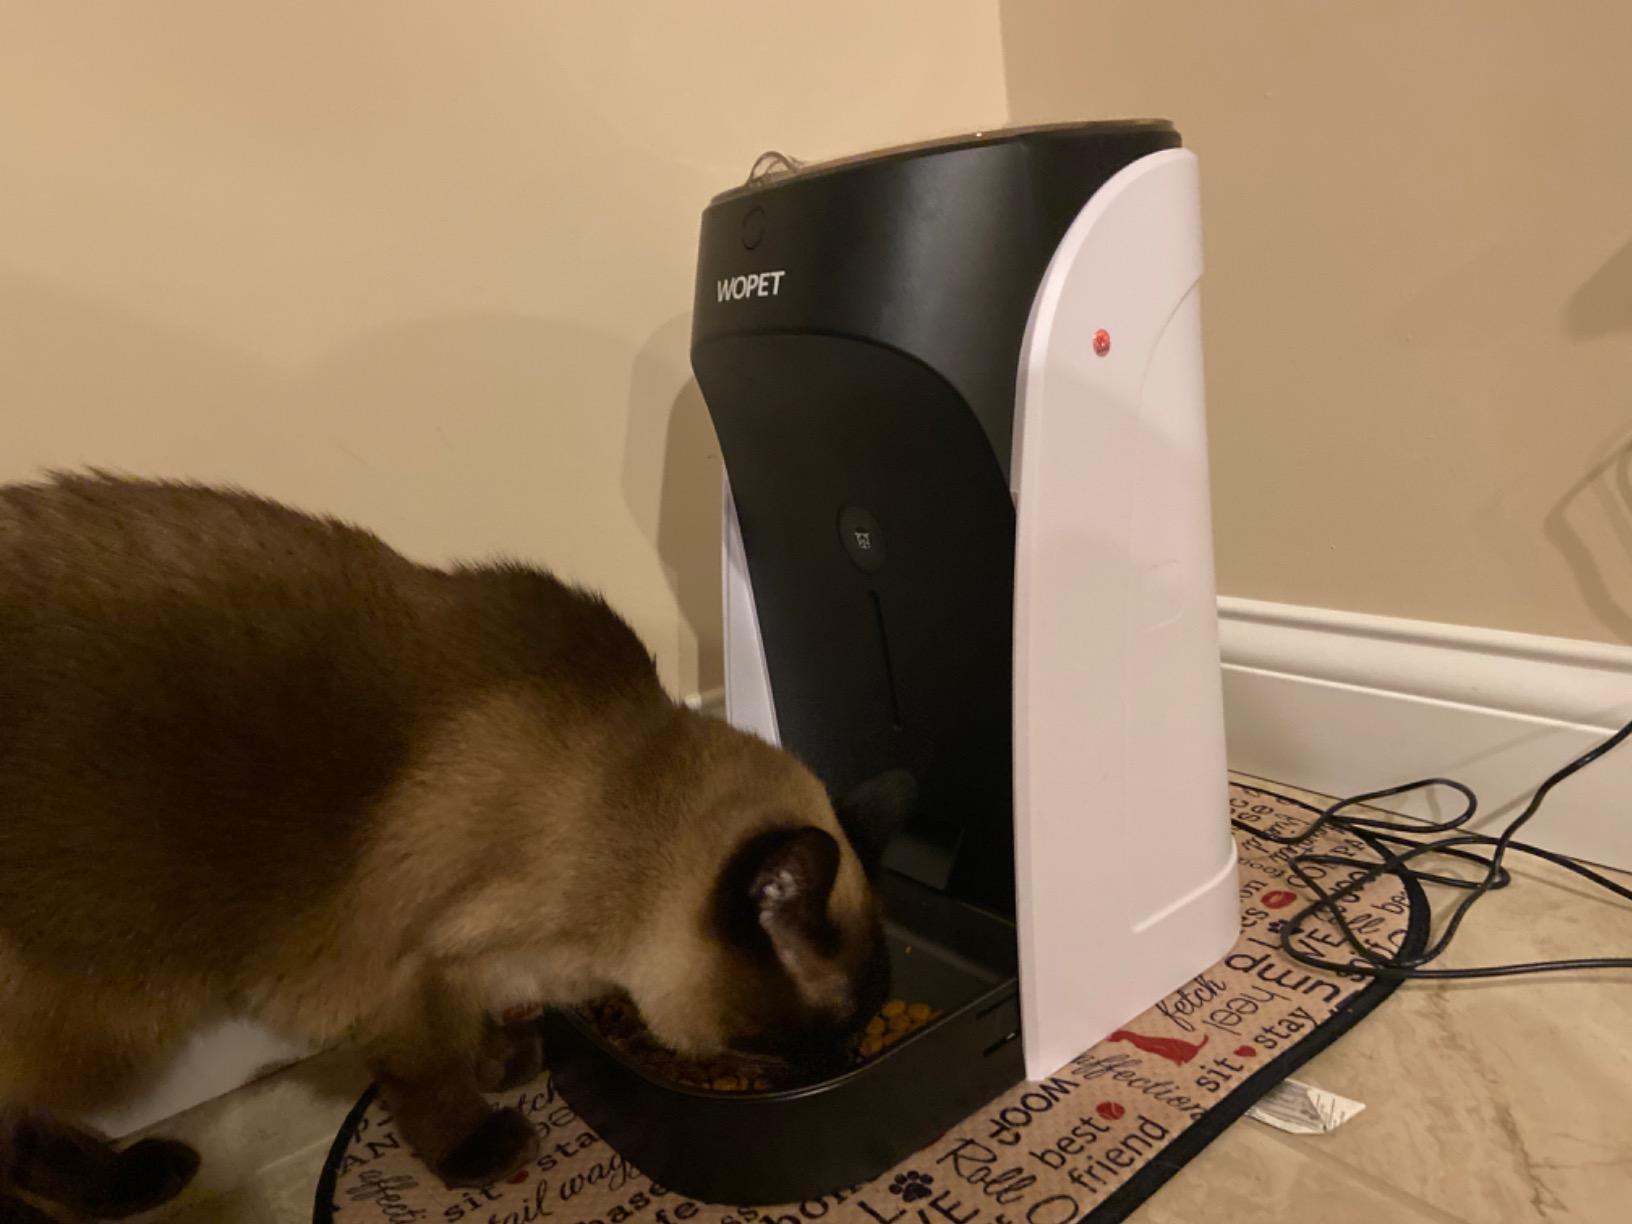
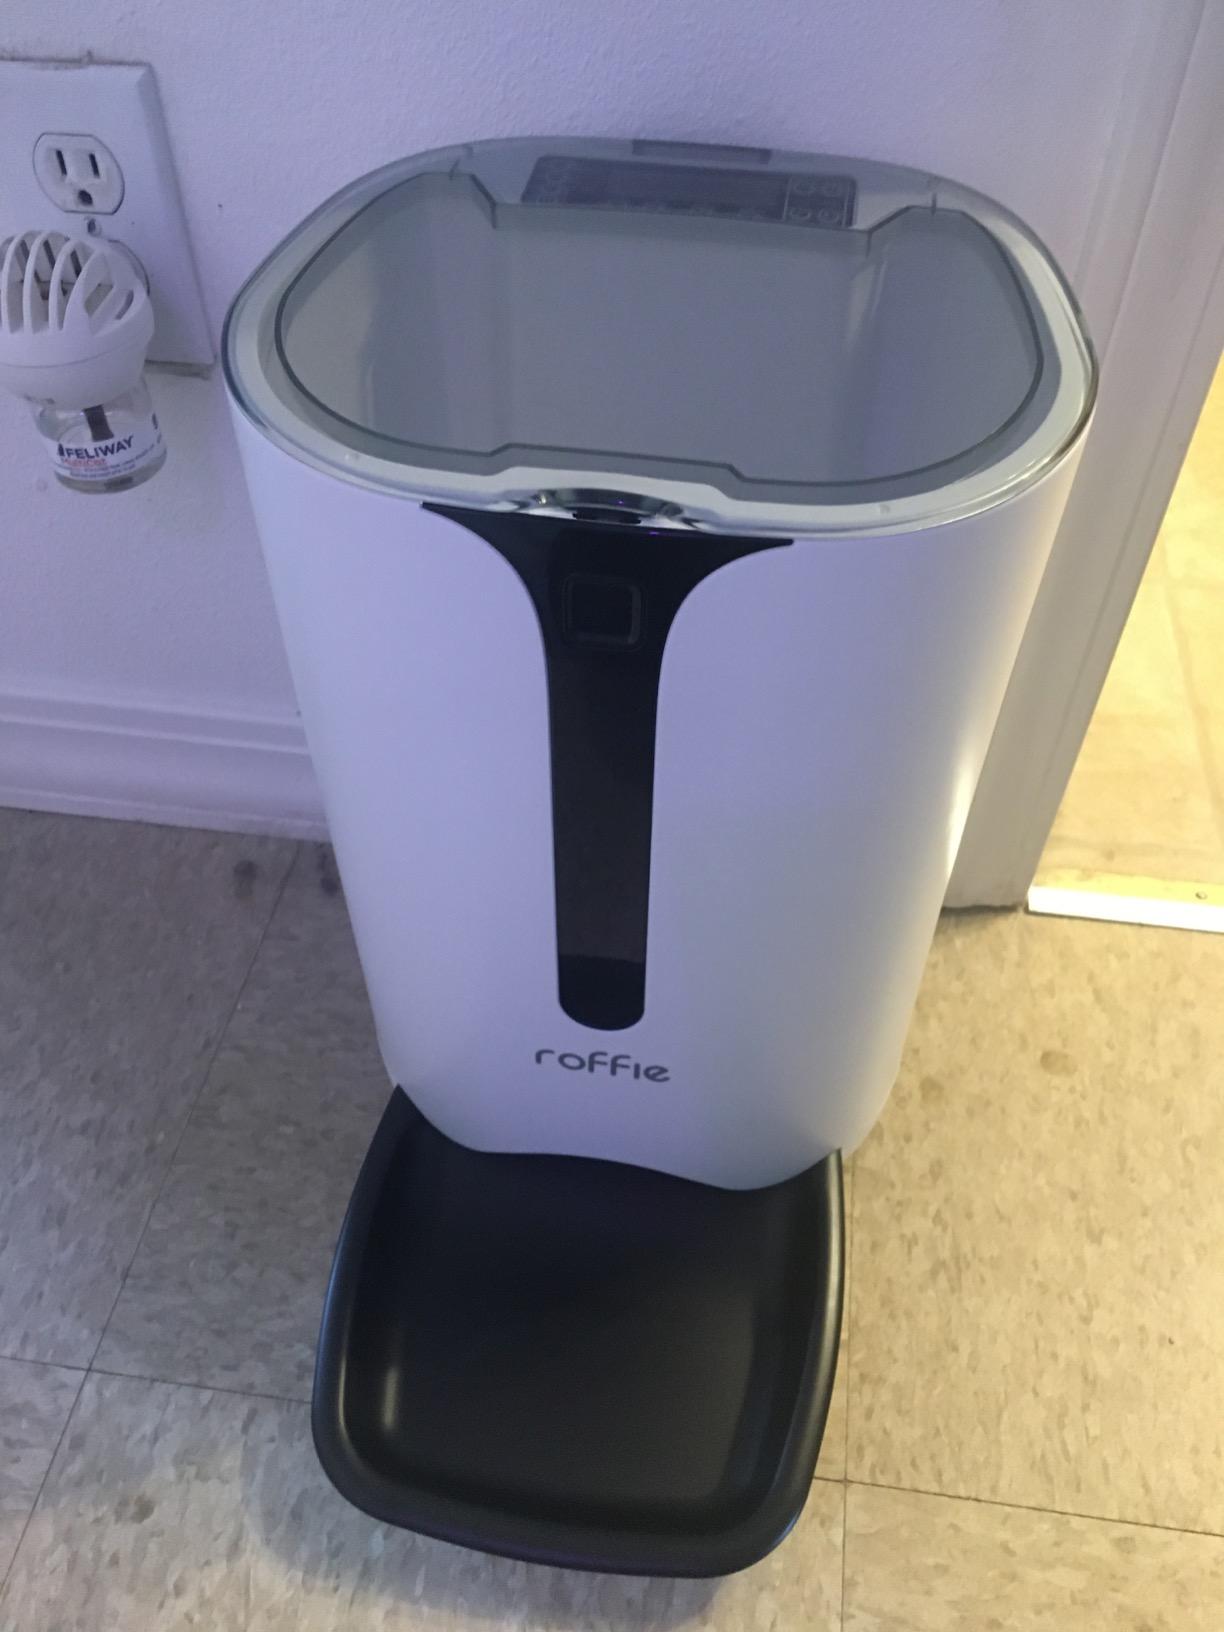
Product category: items_feeder
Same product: no